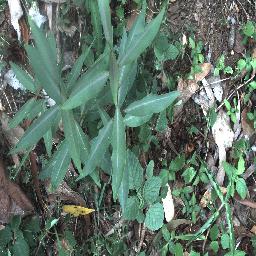
Label: rubber_vine